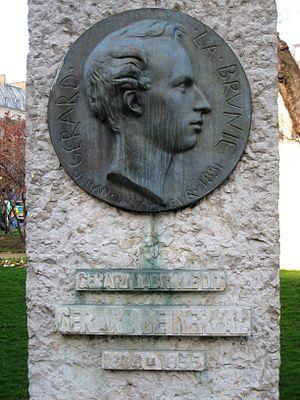
Jehan Du Seigneur, pseudonyme de Jean Bernard Duseigneur, est un sculpteur romantique français né à Paris le 23 juin 1808 et mort dans cette même ville le 6 mars 1866.